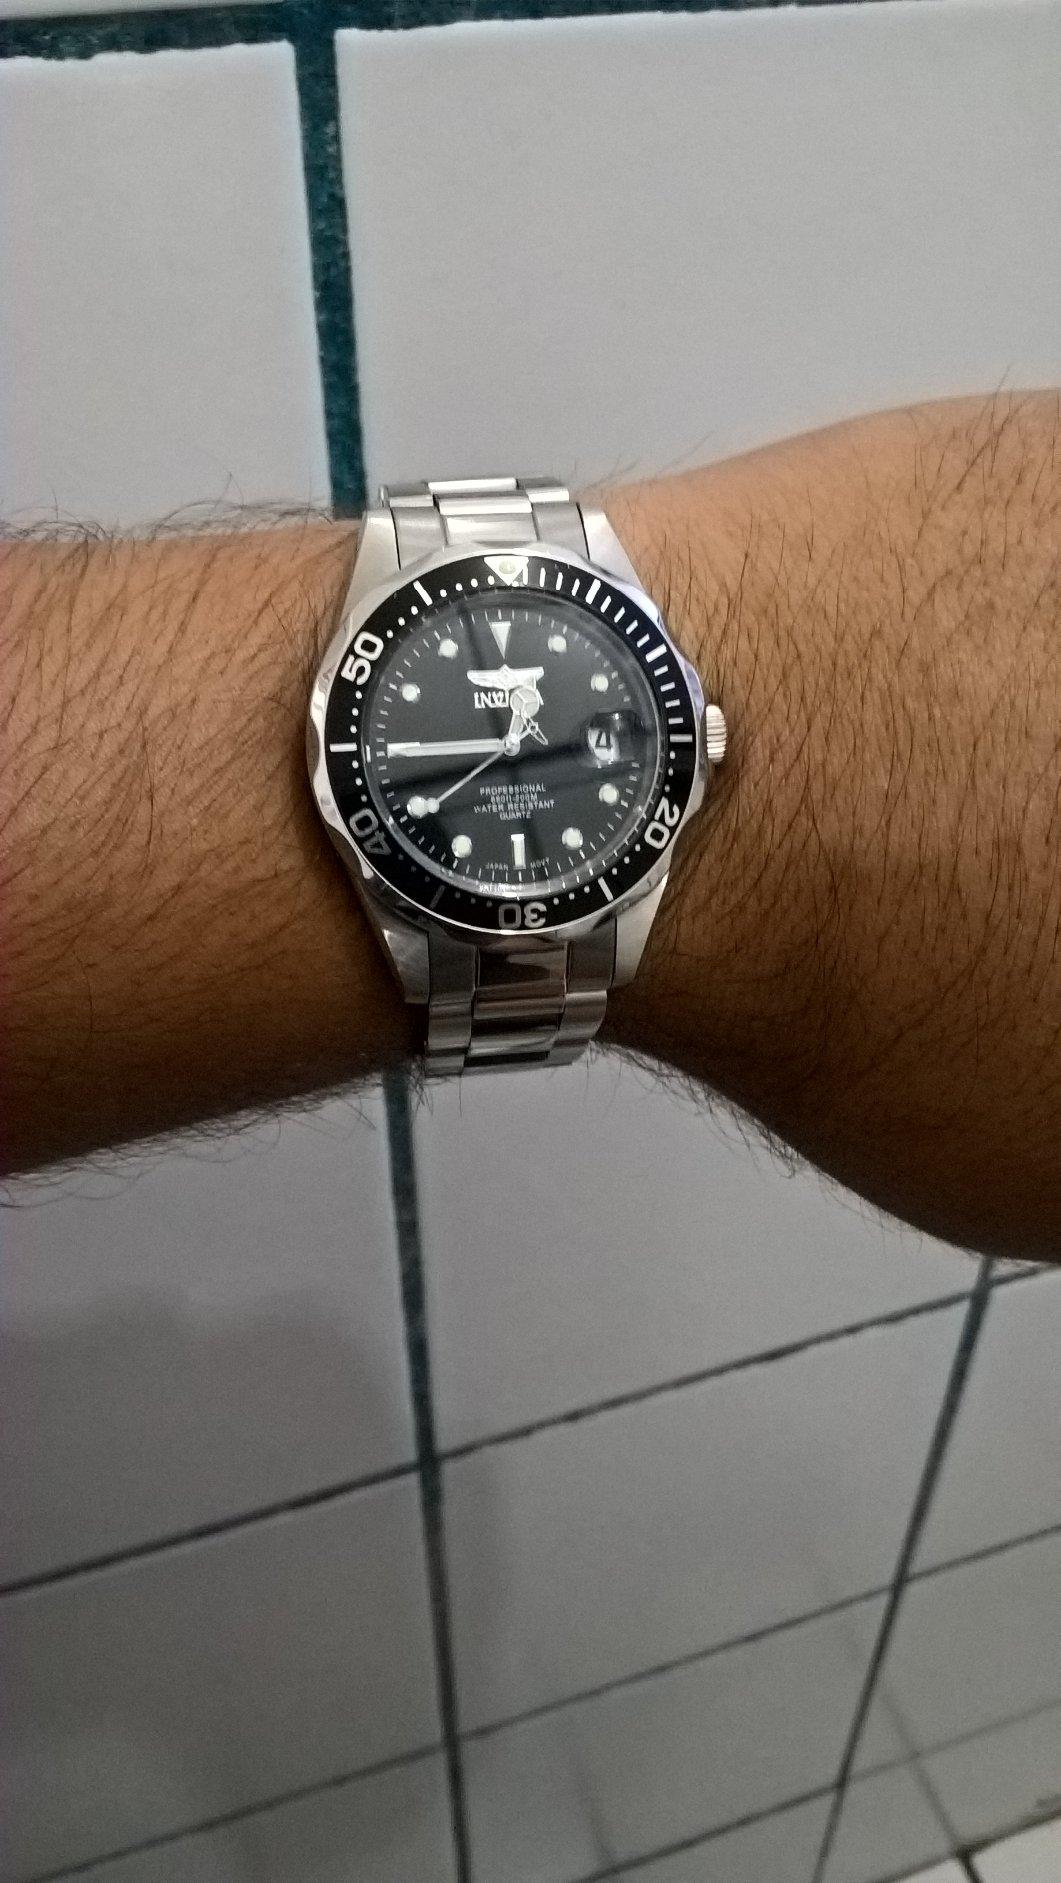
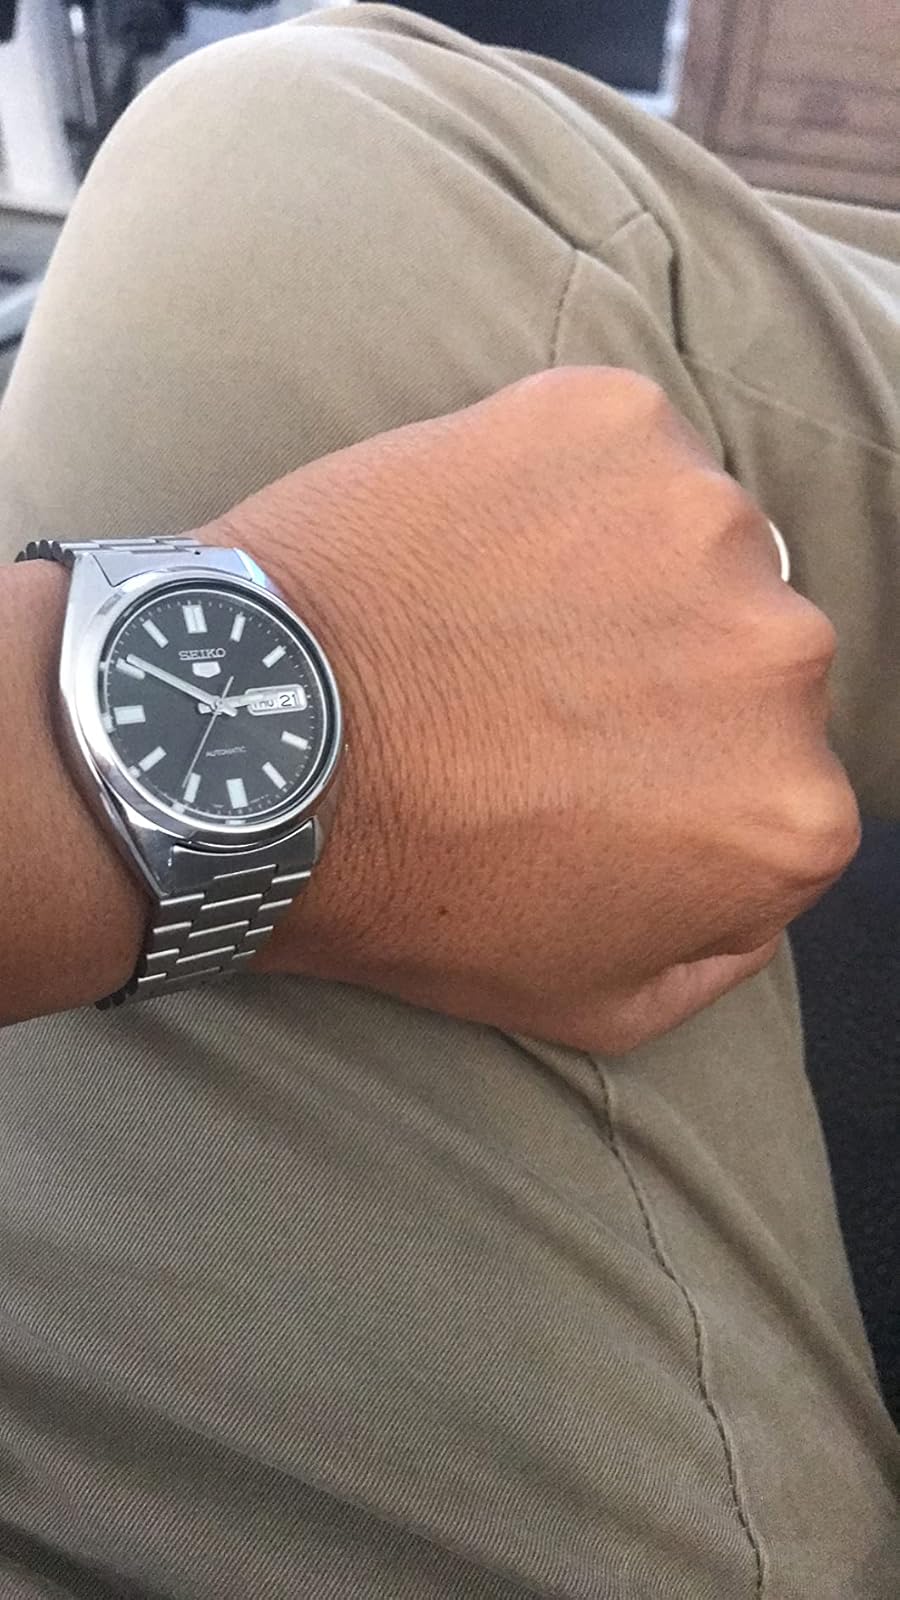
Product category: accessories_watch
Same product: no